Russian Orthodox Diocese of Sourozh

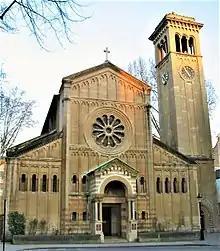
Russian Orthodox Patriarchial Church of The Assumption and All Saints

The origins of the Diocese of Sourozh lie in the Parish of the Dormition in London, which from 1716 existed as the Russian Embassy Church. In that year, Archimandrite Gennadius rented a house in Exchange Court, an alley leading off the Strand and converted the large drawing room into a church. The Anglican Bishop of London, John Robinson, agreed to allow Orthodox worship at the church, with the stipulation that the services remained private, that English people were excluded and that singing should not be loud "lest common crowds cause any harm". The first service was held in November 1716 on the Feast of the Presentation of Mary. Although small, the congregation included Russian diplomats, and Russian and Greek merchants, there being no Greek church in London until 1838. Over the following century, a dozen English families also joined the church, as did Colonel Philip Ludwell III, a wealthy American colonist who was received into Orthodoxy in 1738. Another notable English member was the linguist John Paradise, a Fellow of the Royal Society.